Bohdan Khmelnytsky

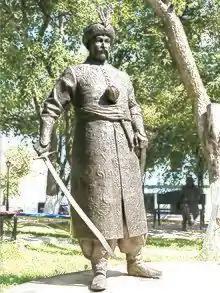
Monument dedicated to Bohdan Khmelnytsky in Kyiv, Ukraine. The authors are Boris Krylov and Oles Sydoruk.

Russia attacked Sweden in July 1656, while its forces were deeply involved in Poland. That war ended in status quo two years later, but it complicated matters for Khmelnytsky, as his ally was now fighting his overlord. In addition to diplomatic tensions between the tsar and Khmelnytsky, a number of other disagreements between the two surfaced. In particular, they concerned Russian officials' interference in the finances of the Cossack Hetmanate and in the newly captured Belarus. The tsar concluded a separate treaty with the Poles in Vilnius in 1656. The Hetman's emissaries were not even allowed to attend the negotiations.